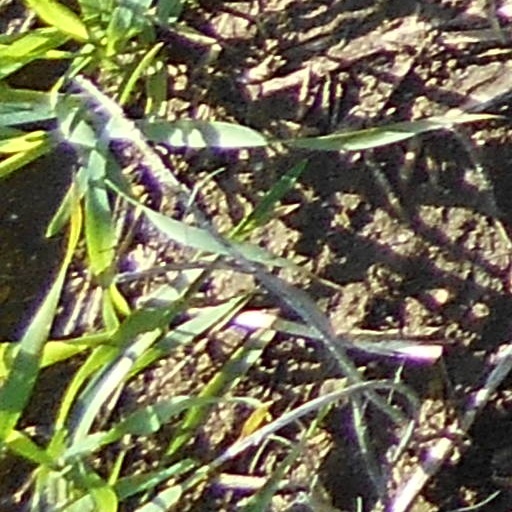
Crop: wheat